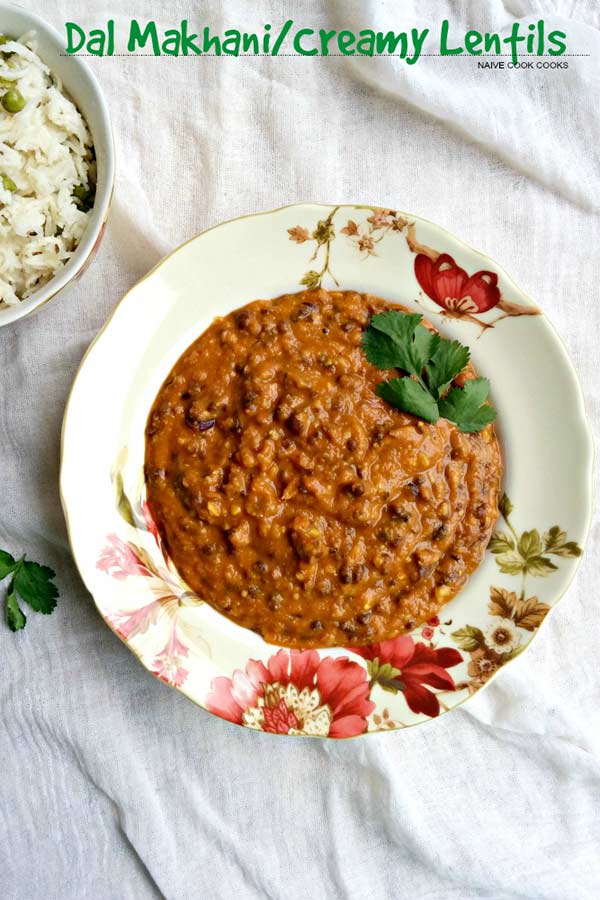
Dish: dal_makhani